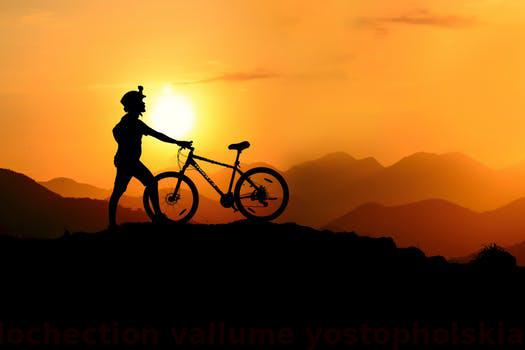
Label: Watermark